Answer in natural language. Considering the relative positions, where is black leather armchair with respect to gray rectangle sofa? Choose between the following options: left or right
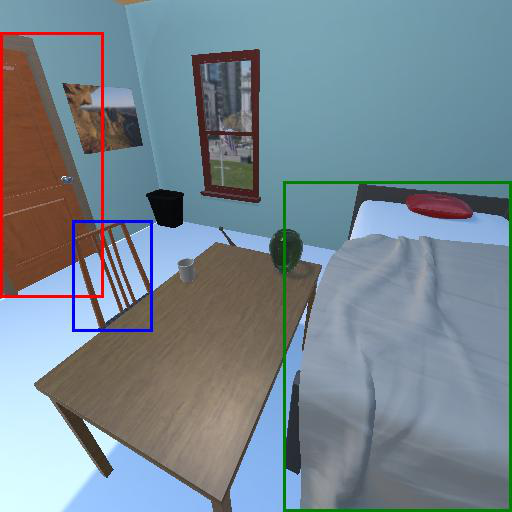
<answer>left</answer>